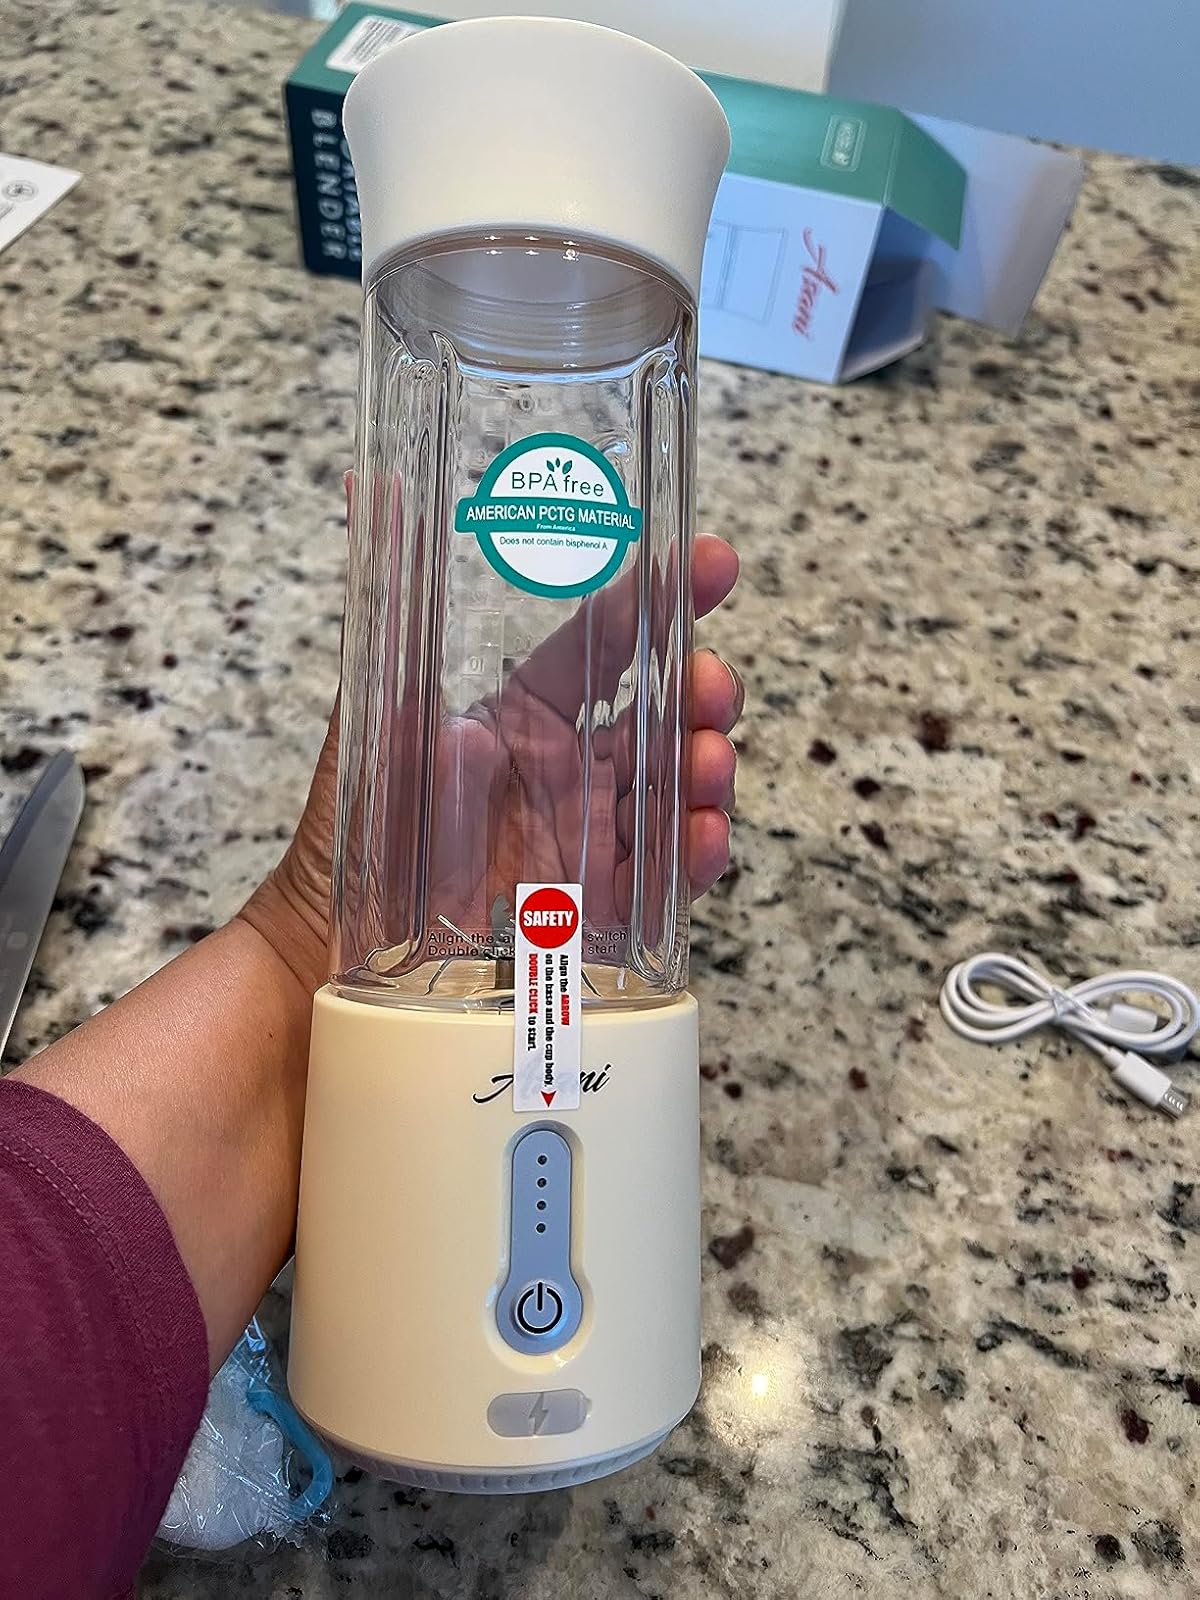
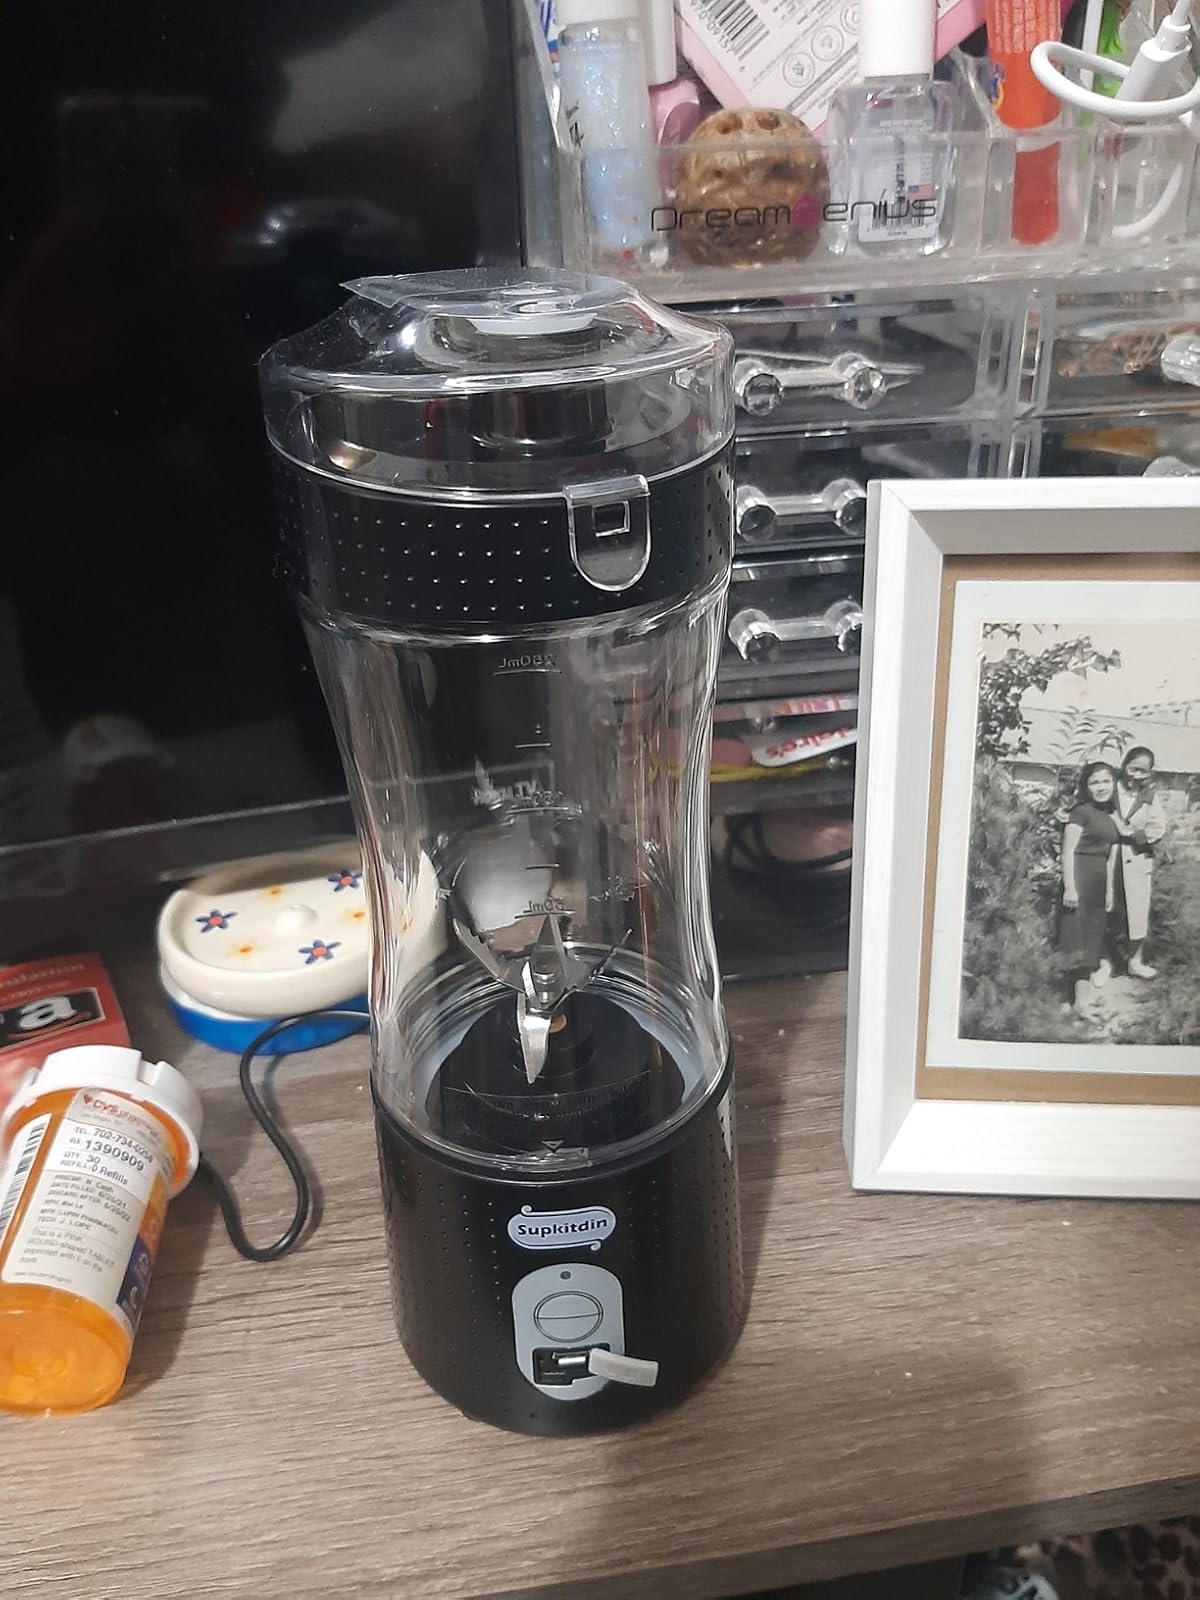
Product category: items_blender
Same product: no